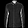
Label: Shirt